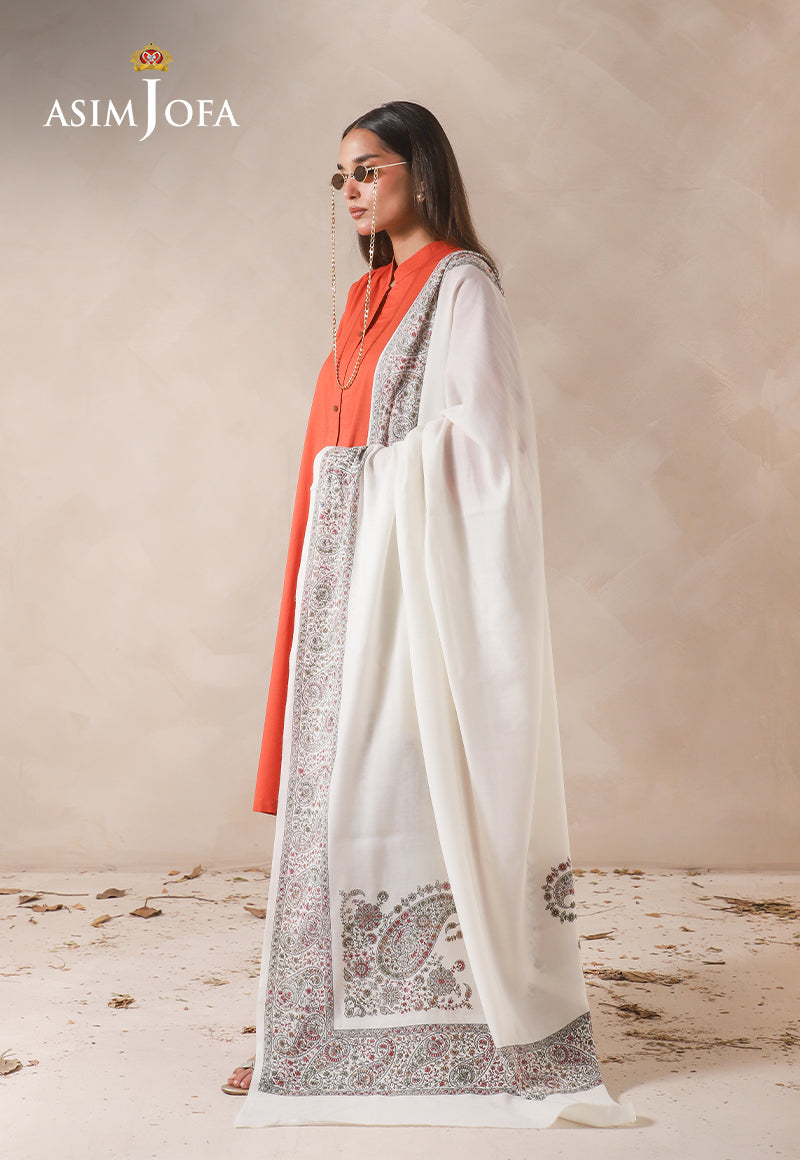
ivory white embroidered dupatta